2nd Force Reconnaissance Company

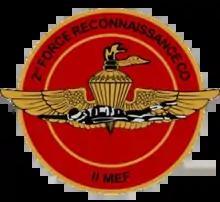
2nd Force Reconnaissance Company seal.

The Second Force Reconnaissance Company was the deep reconnaissance/direct action that was assigned to the Fleet Marine Force, Atlantic and its subordinate elements of the Marine Air-Ground Task Force.